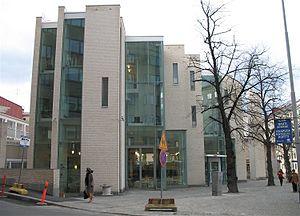
La place de Töölö en finnois : Töölöntori est une place du quartier de Taka-Töölö au centre d'Helsinki en Finlande.